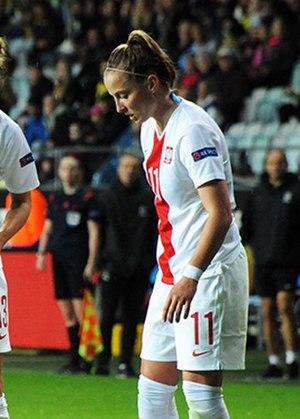
Ewelina Kamczyk est une joueuse de football polonaise née le 22 février 1996. Elle évolue au poste de milieu de terrain au Górnik Łęczna ainsi qu'en Équipe de Pologne.